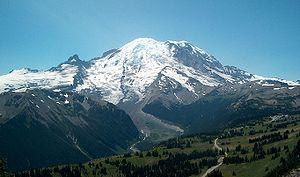
L'arc volcanique des Cascades, aussi appelé arc des Cascades, en anglais Cascade Volcanic Arc et Cascade Arc, est un arc volcanique d'Amérique du Nord s'étendant de la province canadienne de la Colombie-Britannique au nord à l'État américain de la Californie au sud en passant par les États de Washington et de l'Oregon. Les 26 volcans formant cet arc volcanique sont alimentés par un magma provenant de la subduction de la plaque Juan de Fuca sous la plaque nord-américaine. Bien qu'il tienne son nom de la chaîne des Cascades, l'arc s'étend également en dehors de cette chaîne montagneuse.